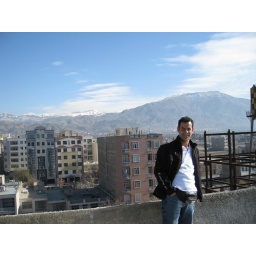
Jacob on the roof of an apartment he is building in Karaj, outside Tehran.